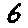
Label: 6